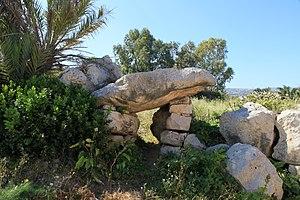
Tal-Qadi est le site d'un temple mégalithique maltais. Il est situé dans la plaine au fond de la baie de Salina au nord-est de l'île de Malte. Fouillé en 1927, c'est un temple au plan absidal traditionnel sur l'île. En mauvais état de conservation, il serait daté de la phase Tarxien 2 700 av. J.-C. Après son abandon il a servi de lieu d'incinération comme le temple de Tarxien pendant la phase des cimetières de Tarxiem 2 500 - 1 500 av. J.-C.